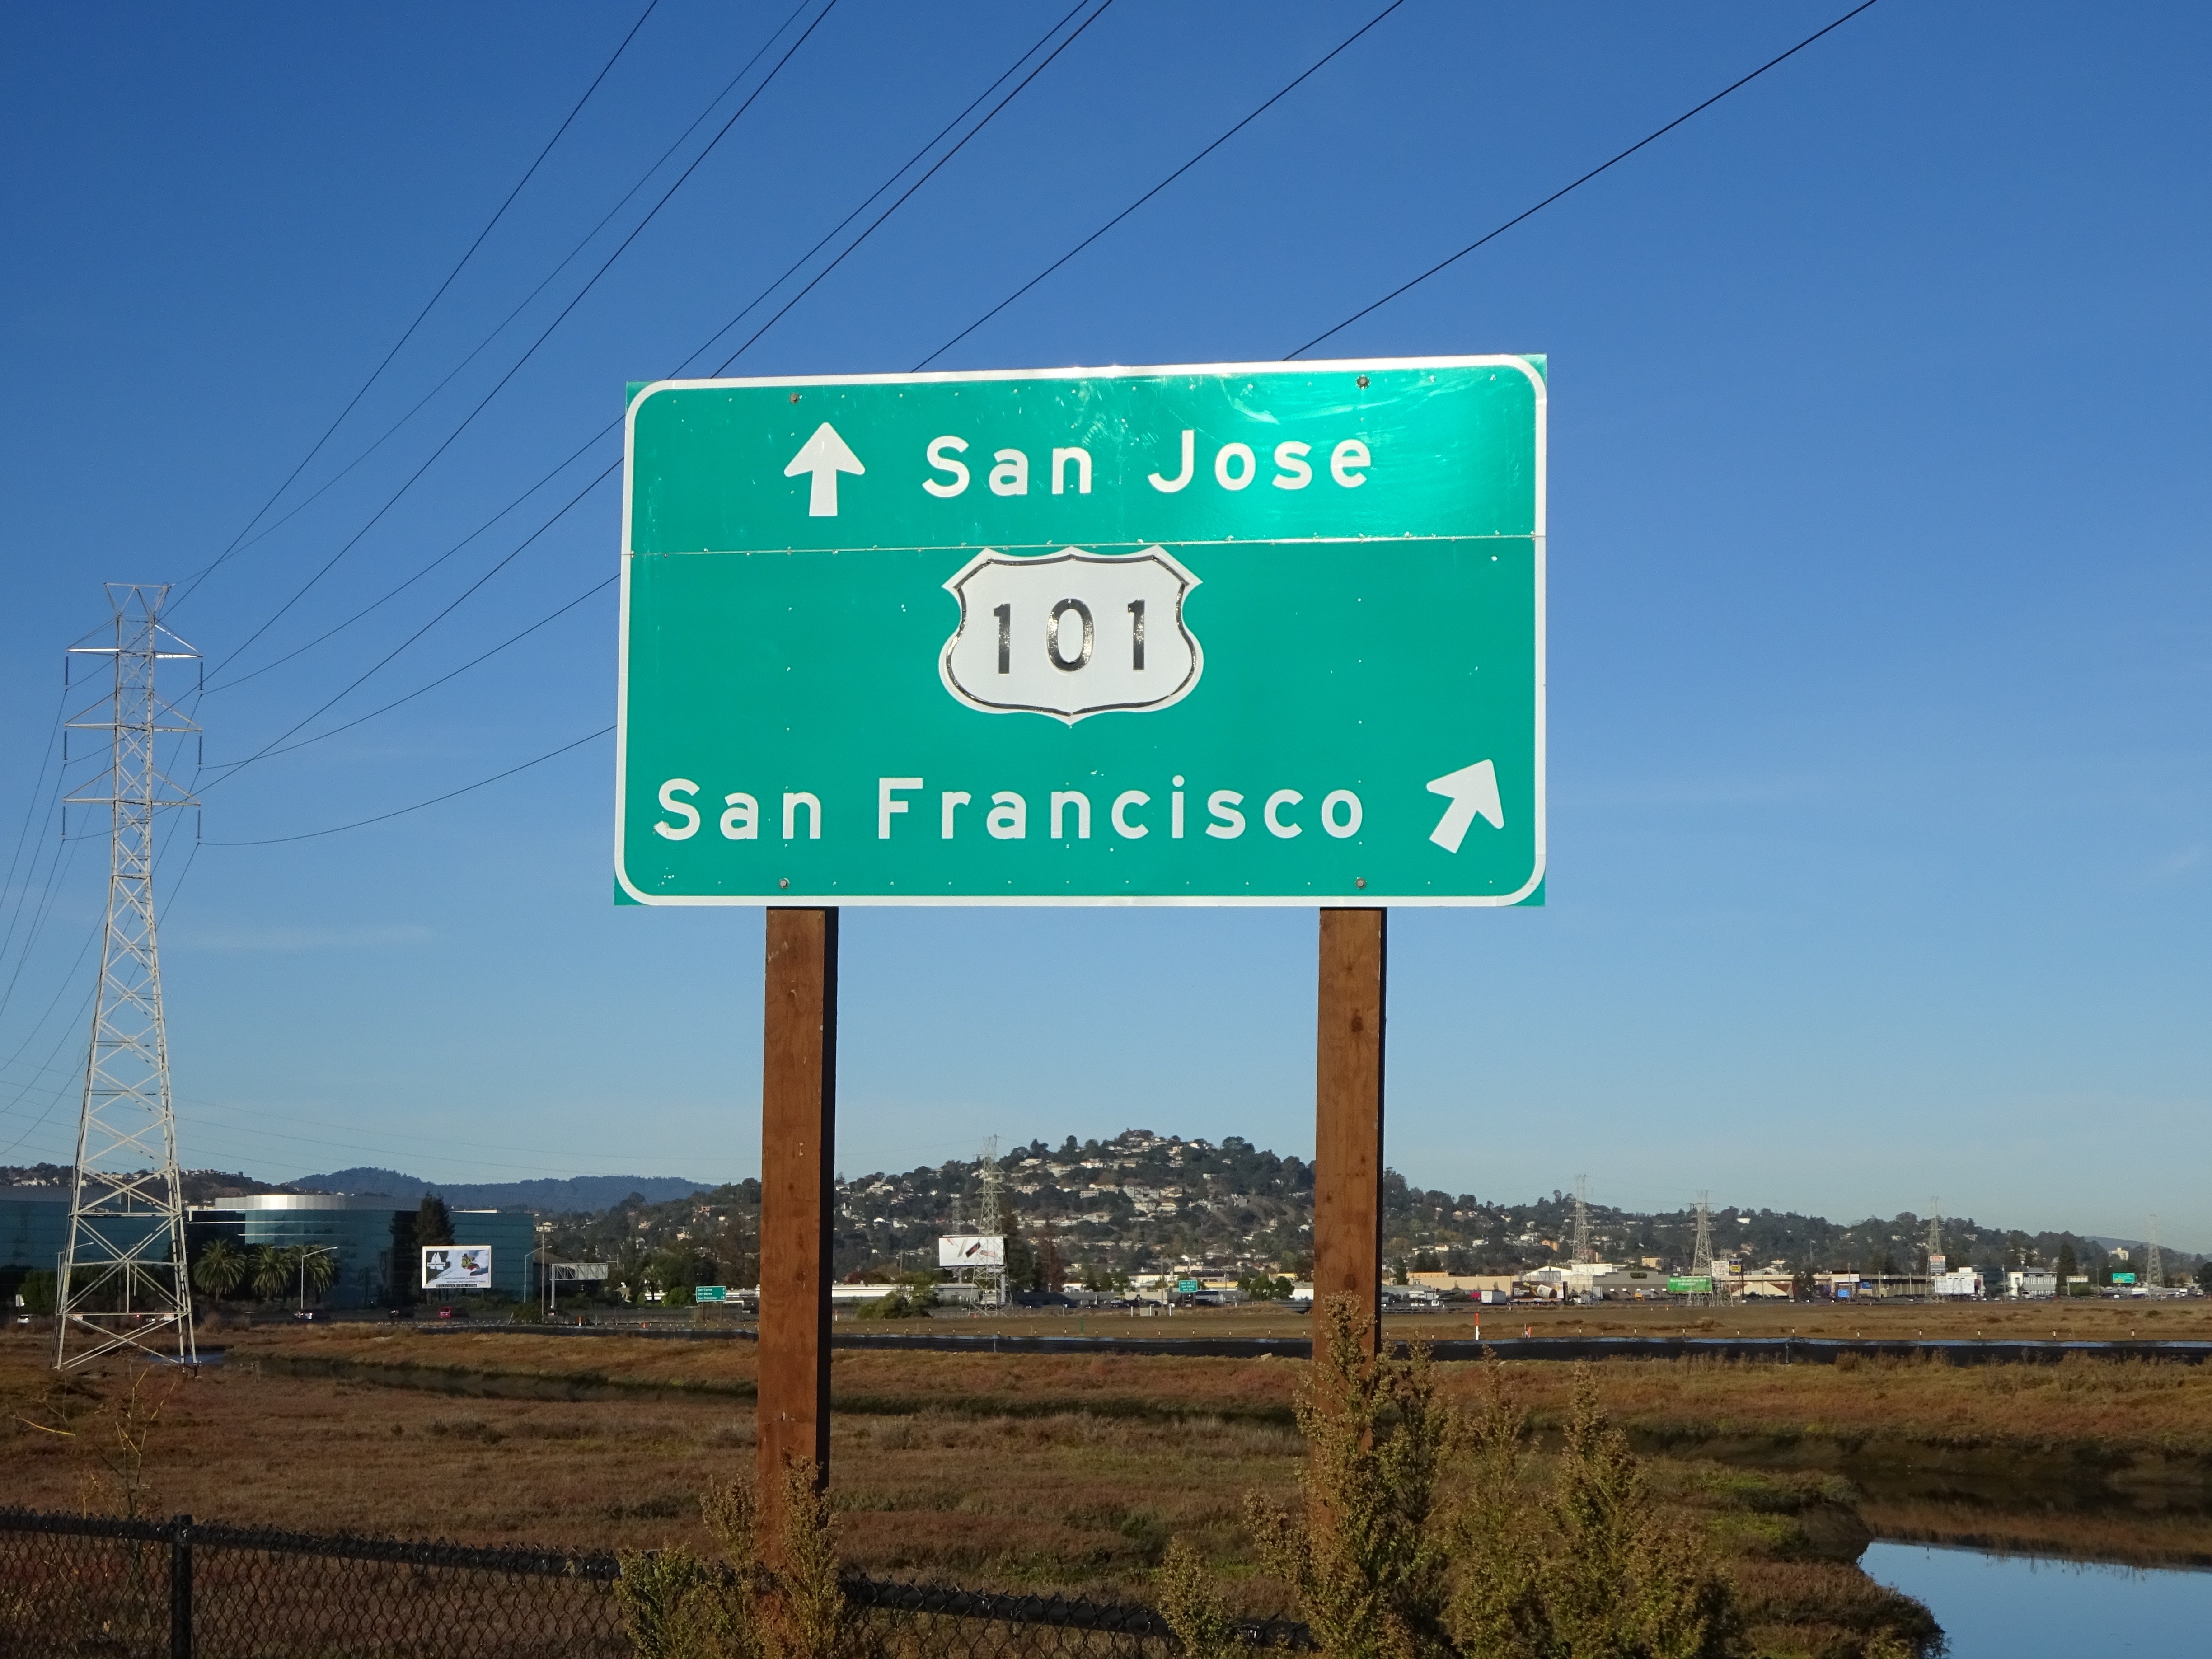
road, highway, san francisco, sign, usa, street sign, signage, lane, road trip, infrastructure, traffic sign, controlled access highway